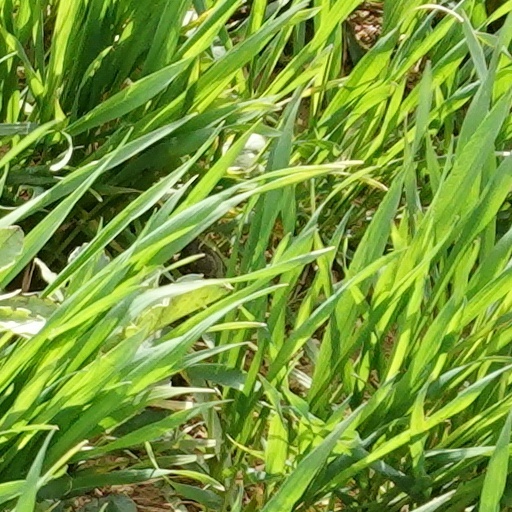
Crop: wheat